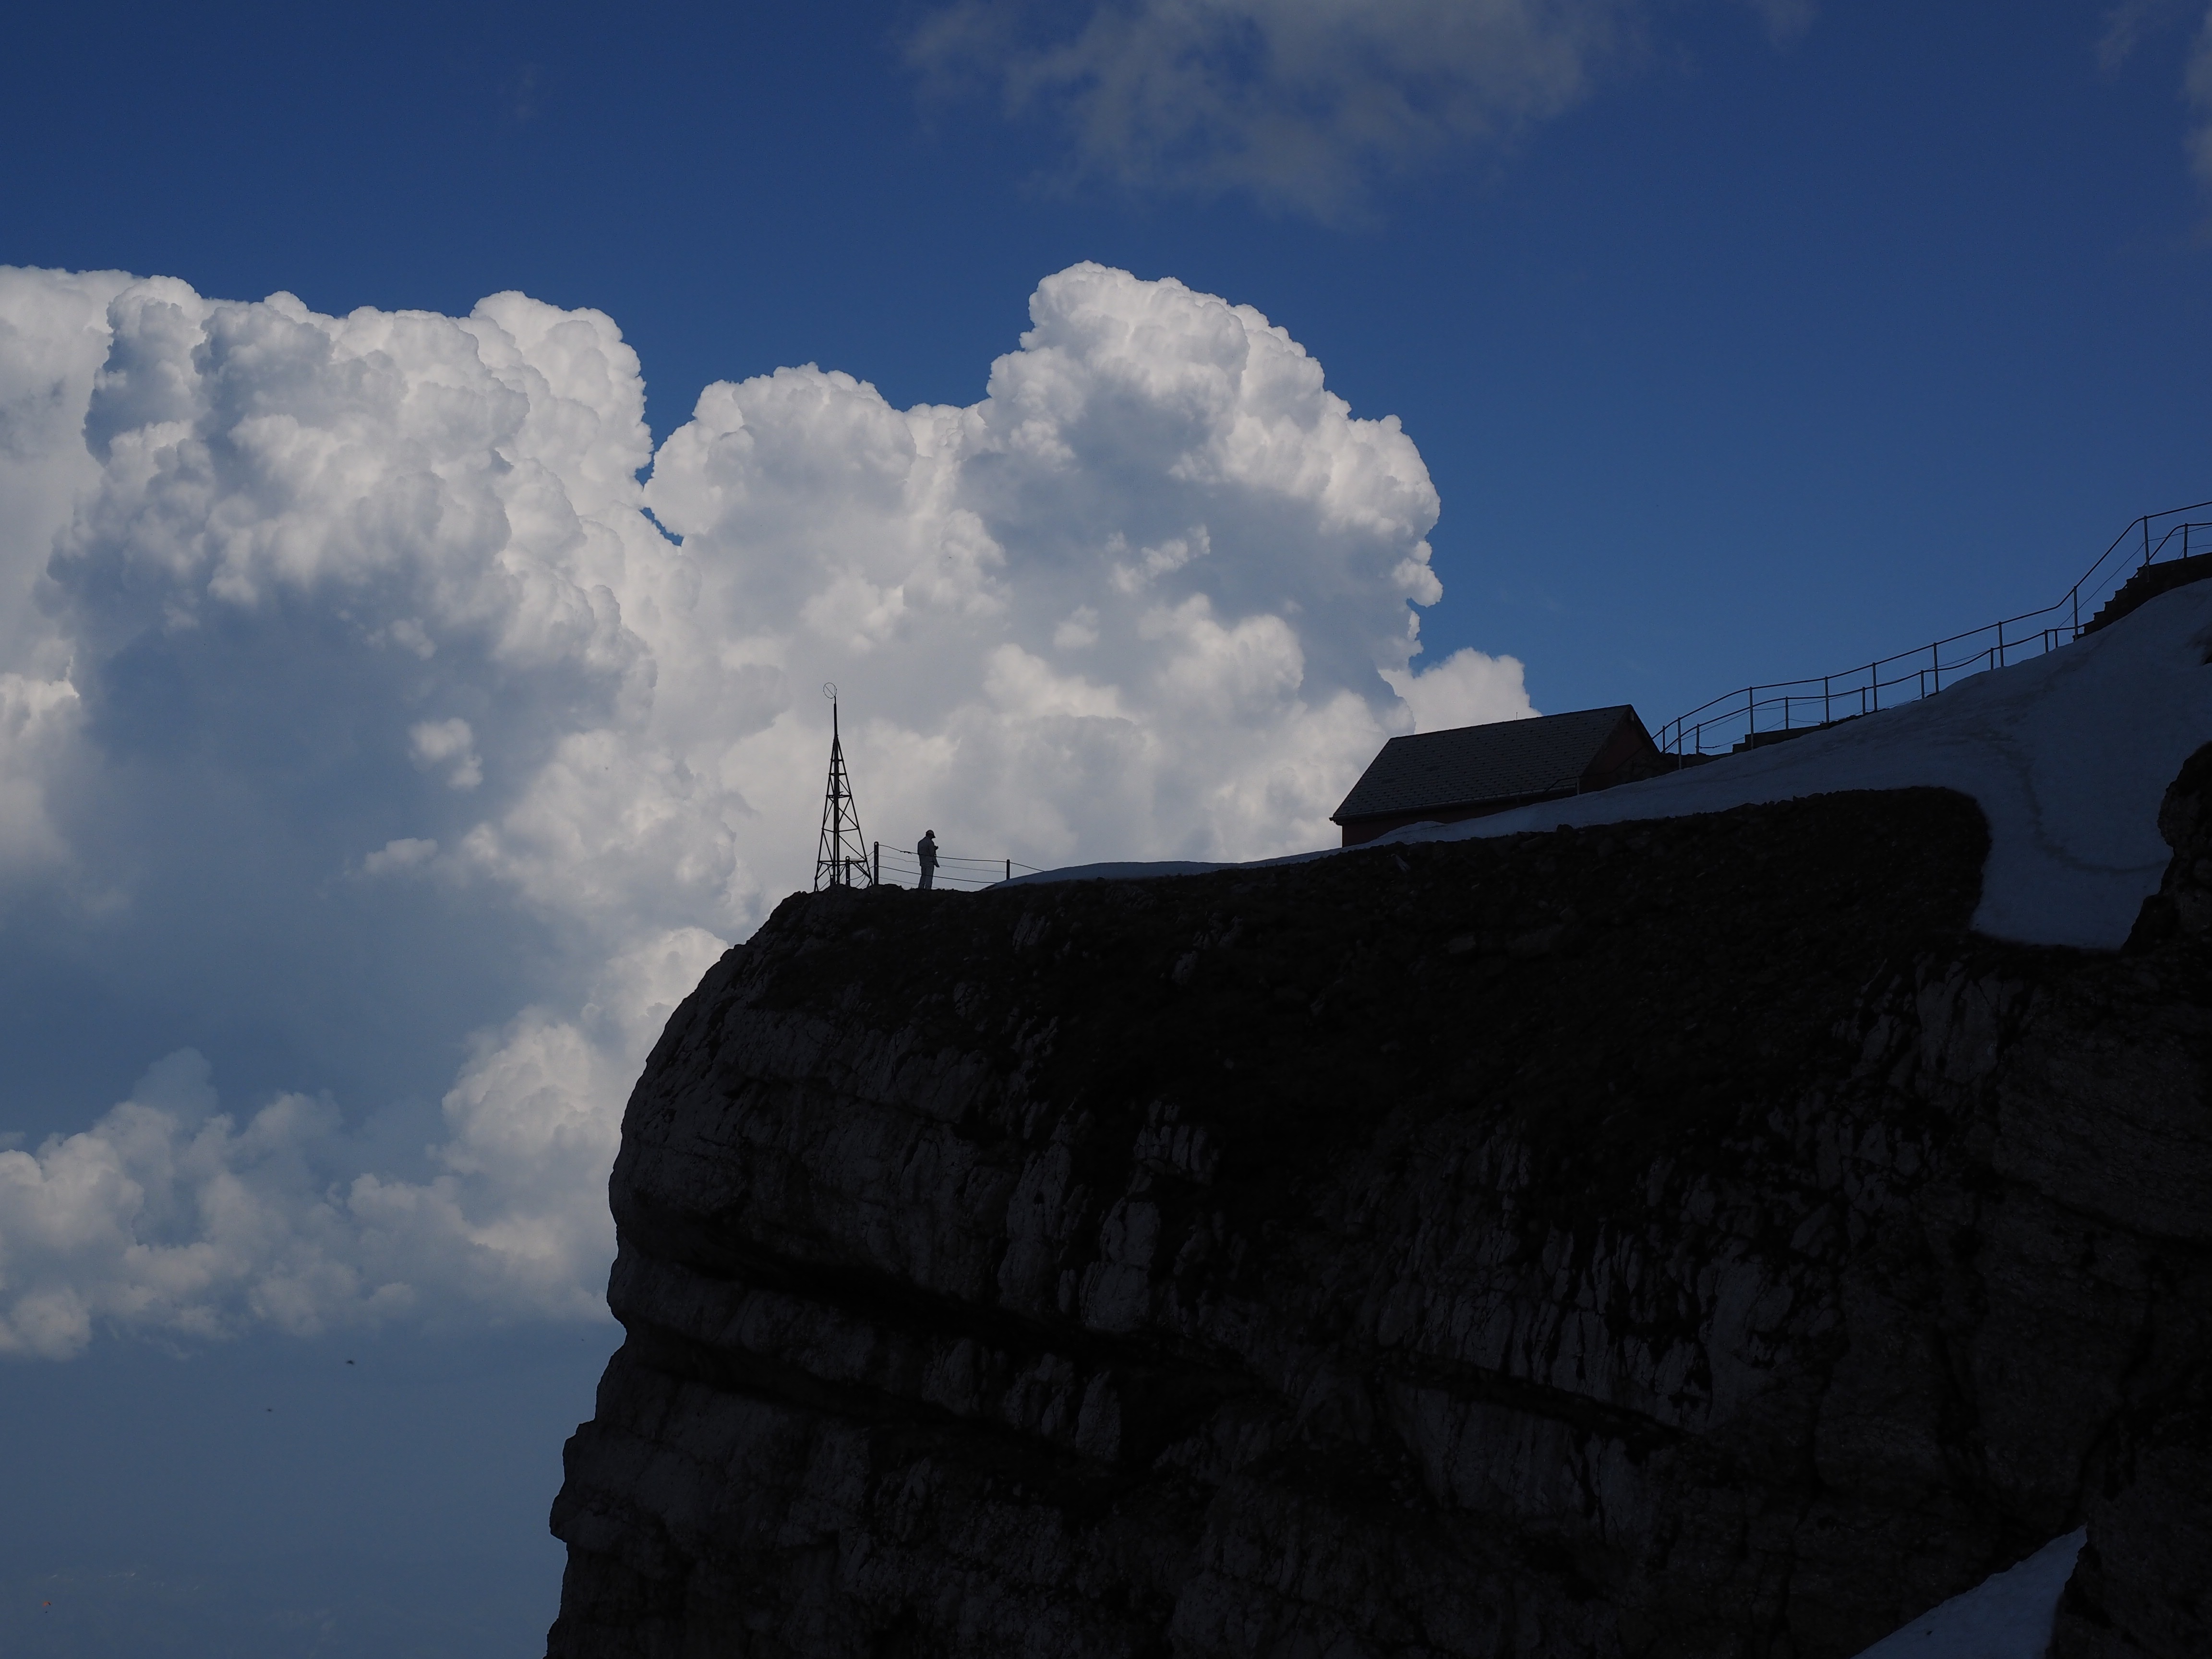
sea, rock, mountain, cloud, sky, sunlight, view, wind, cliff, reflection, cumulus, blue, terrain, clouds, appenzell, viewpoint, force of nature, swiss alps, threatening, s ntis, meteorological phenomenon, squall line, alpstein, atmosphere of earth, alpstein region, summit area